United Nations Security Council Resolution 1566

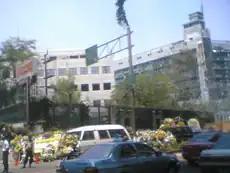
Aftermath of the 2004 Australian embassy bombing in Jakarta (2004)

United Nations Security Council resolution 1566, adopted unanimously on 8 October 2004, after reaffirming resolutions 1267 (1999), 1373 (2001) and 1540 (2004), the Council condemned terrorism as a serious threat to peace and strengthened anti-terrorism legislation.